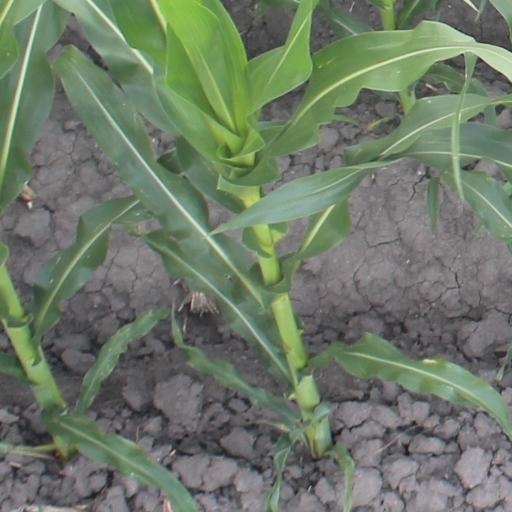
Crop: maize; corn